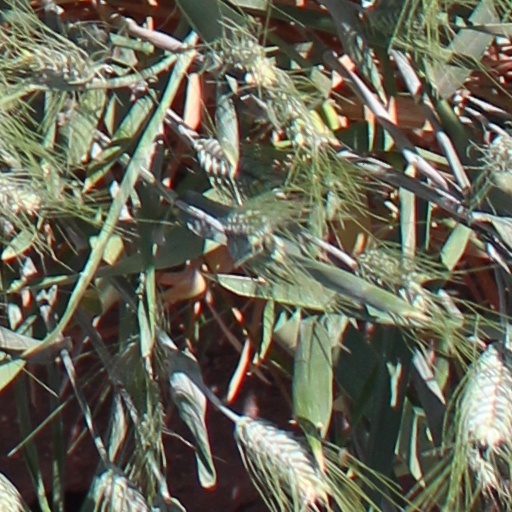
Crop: wheat